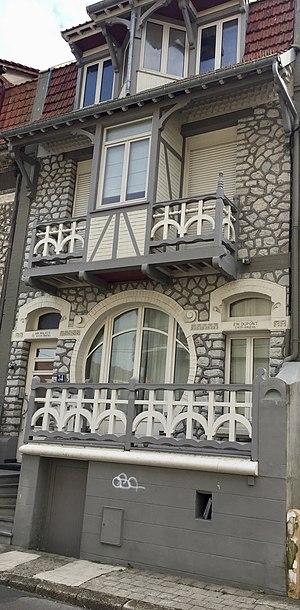
Villa Milvoy-Dupont au 34 rue Joseph Duboc à Le Touquet-Paris-Plage
Principaux entrepreneurs de Paris-Plage et du Touquet-Paris-Plage reprend les entrepreneurs locaux qui se sont distingués aux côtés des architectes qui créaient l’habitat du premier lotissement du géomètre Raymond Lens, puis du second, l'ingénieur et géomètre Joseph-Louis Sanguet, au moment de l'essor, à la fin du XIXᵉ siècle et au début du XXᵉ siècle, de Paris-Plage devenu le Touquet-Paris-Plage.